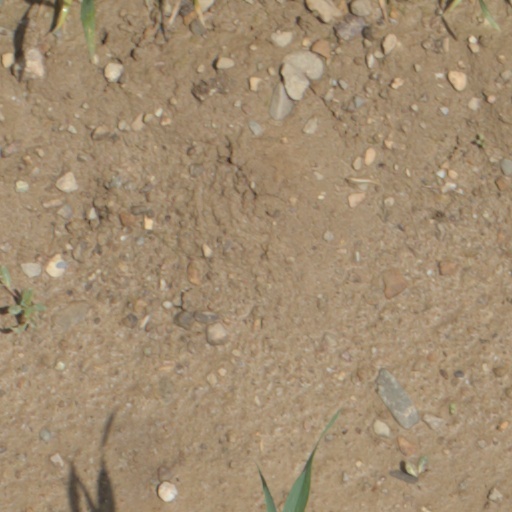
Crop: wheat